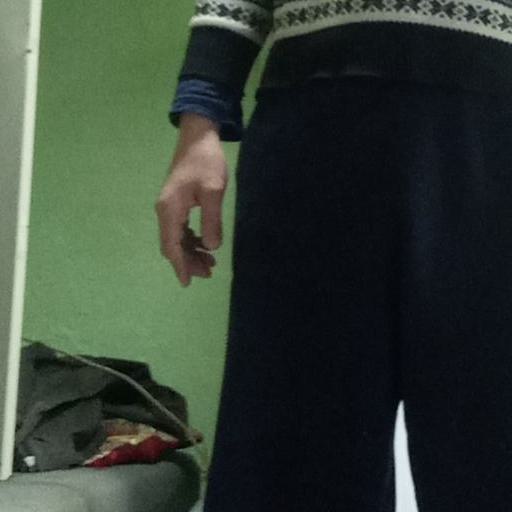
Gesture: no_gesture